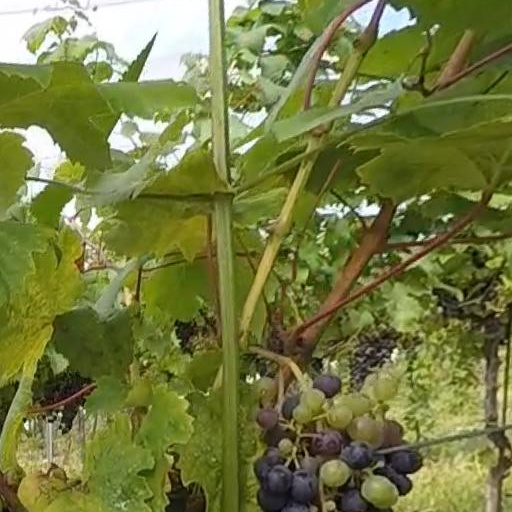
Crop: grape